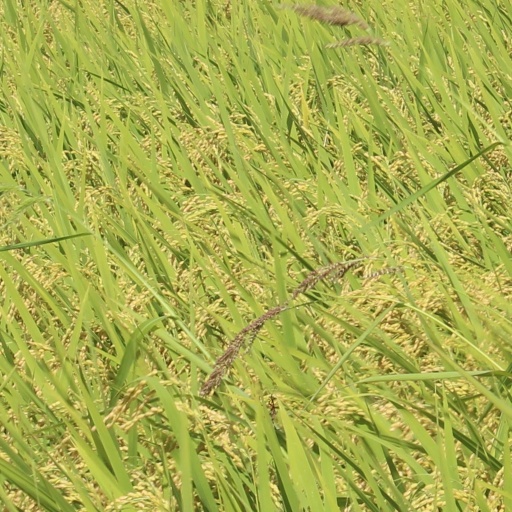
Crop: rice